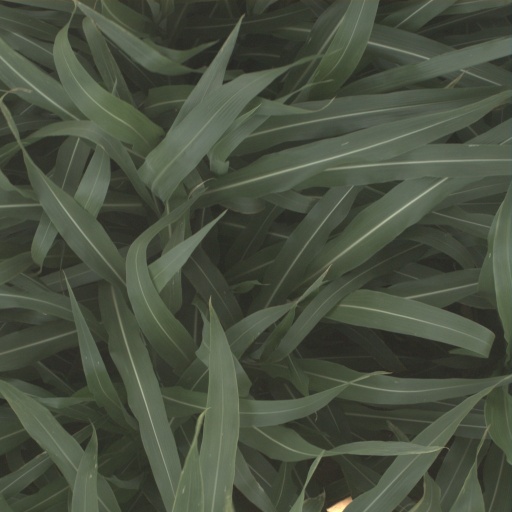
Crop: sorghum